Excitebike

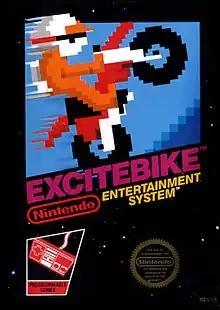
North American NES box art

is a 1984 racing video game developed and published by Nintendo for the Nintendo Entertainment System. It was ported to arcades for the Nintendo VS. System later that year and Famicom Disk System in 1988. In North America, it became one of the best-selling games on the console. It is the first game in the "Excite" series.